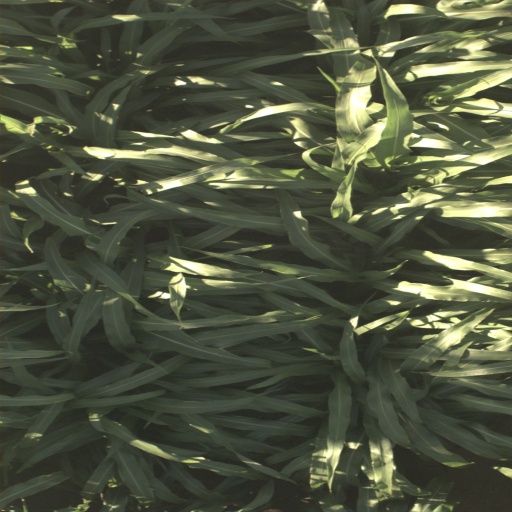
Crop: sorghum